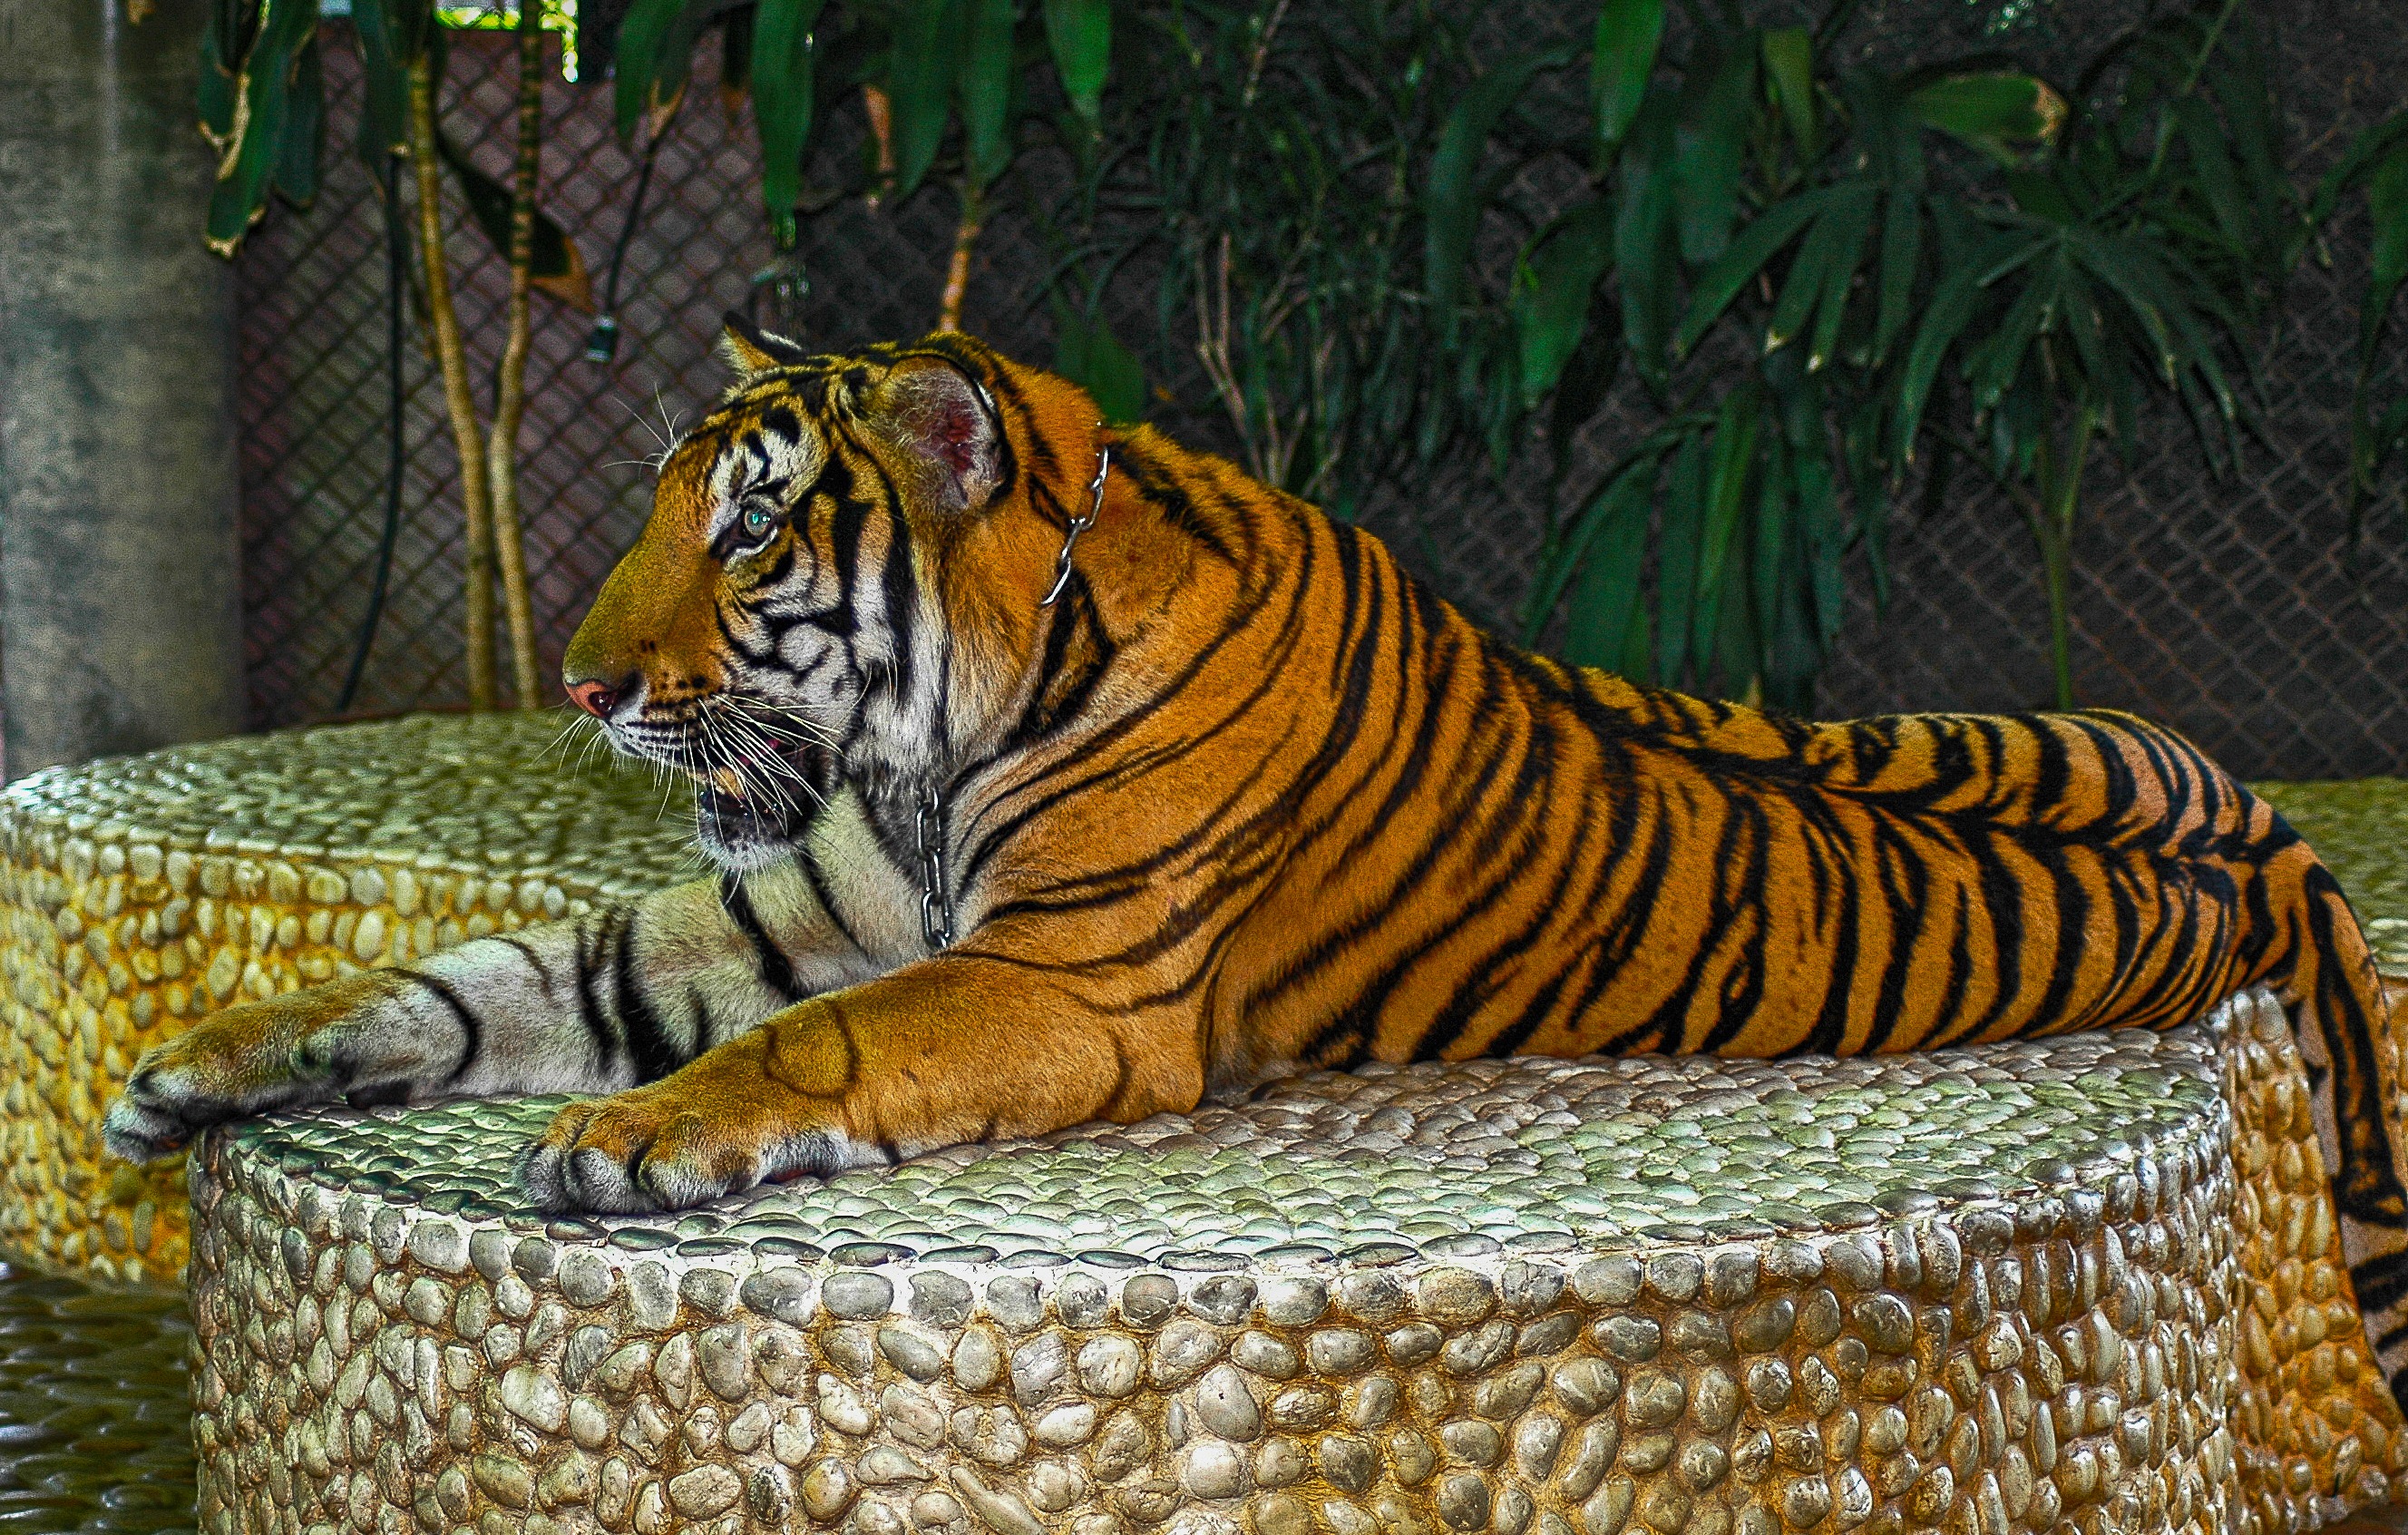
wildlife, zoo, portrait, jungle, cat, mammal, fauna, tiger, vertebrate, jaguar, big cats, cat like mammal